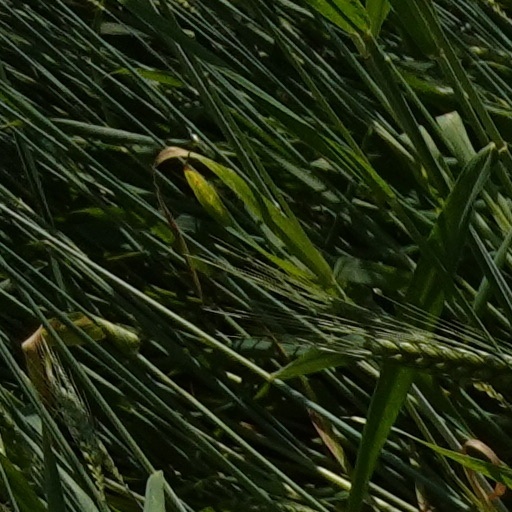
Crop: wheat